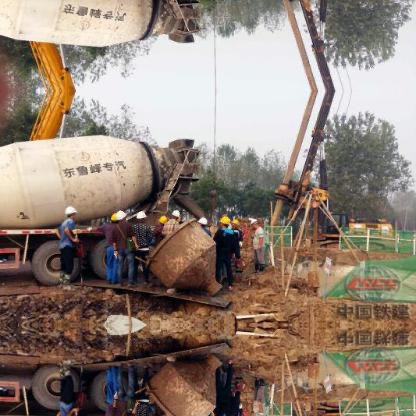
Objects in the image:
label: helmet
label: helmet
label: helmet
label: helmet
label: helmet
label: helmet
label: helmet
label: helmet
label: helmet